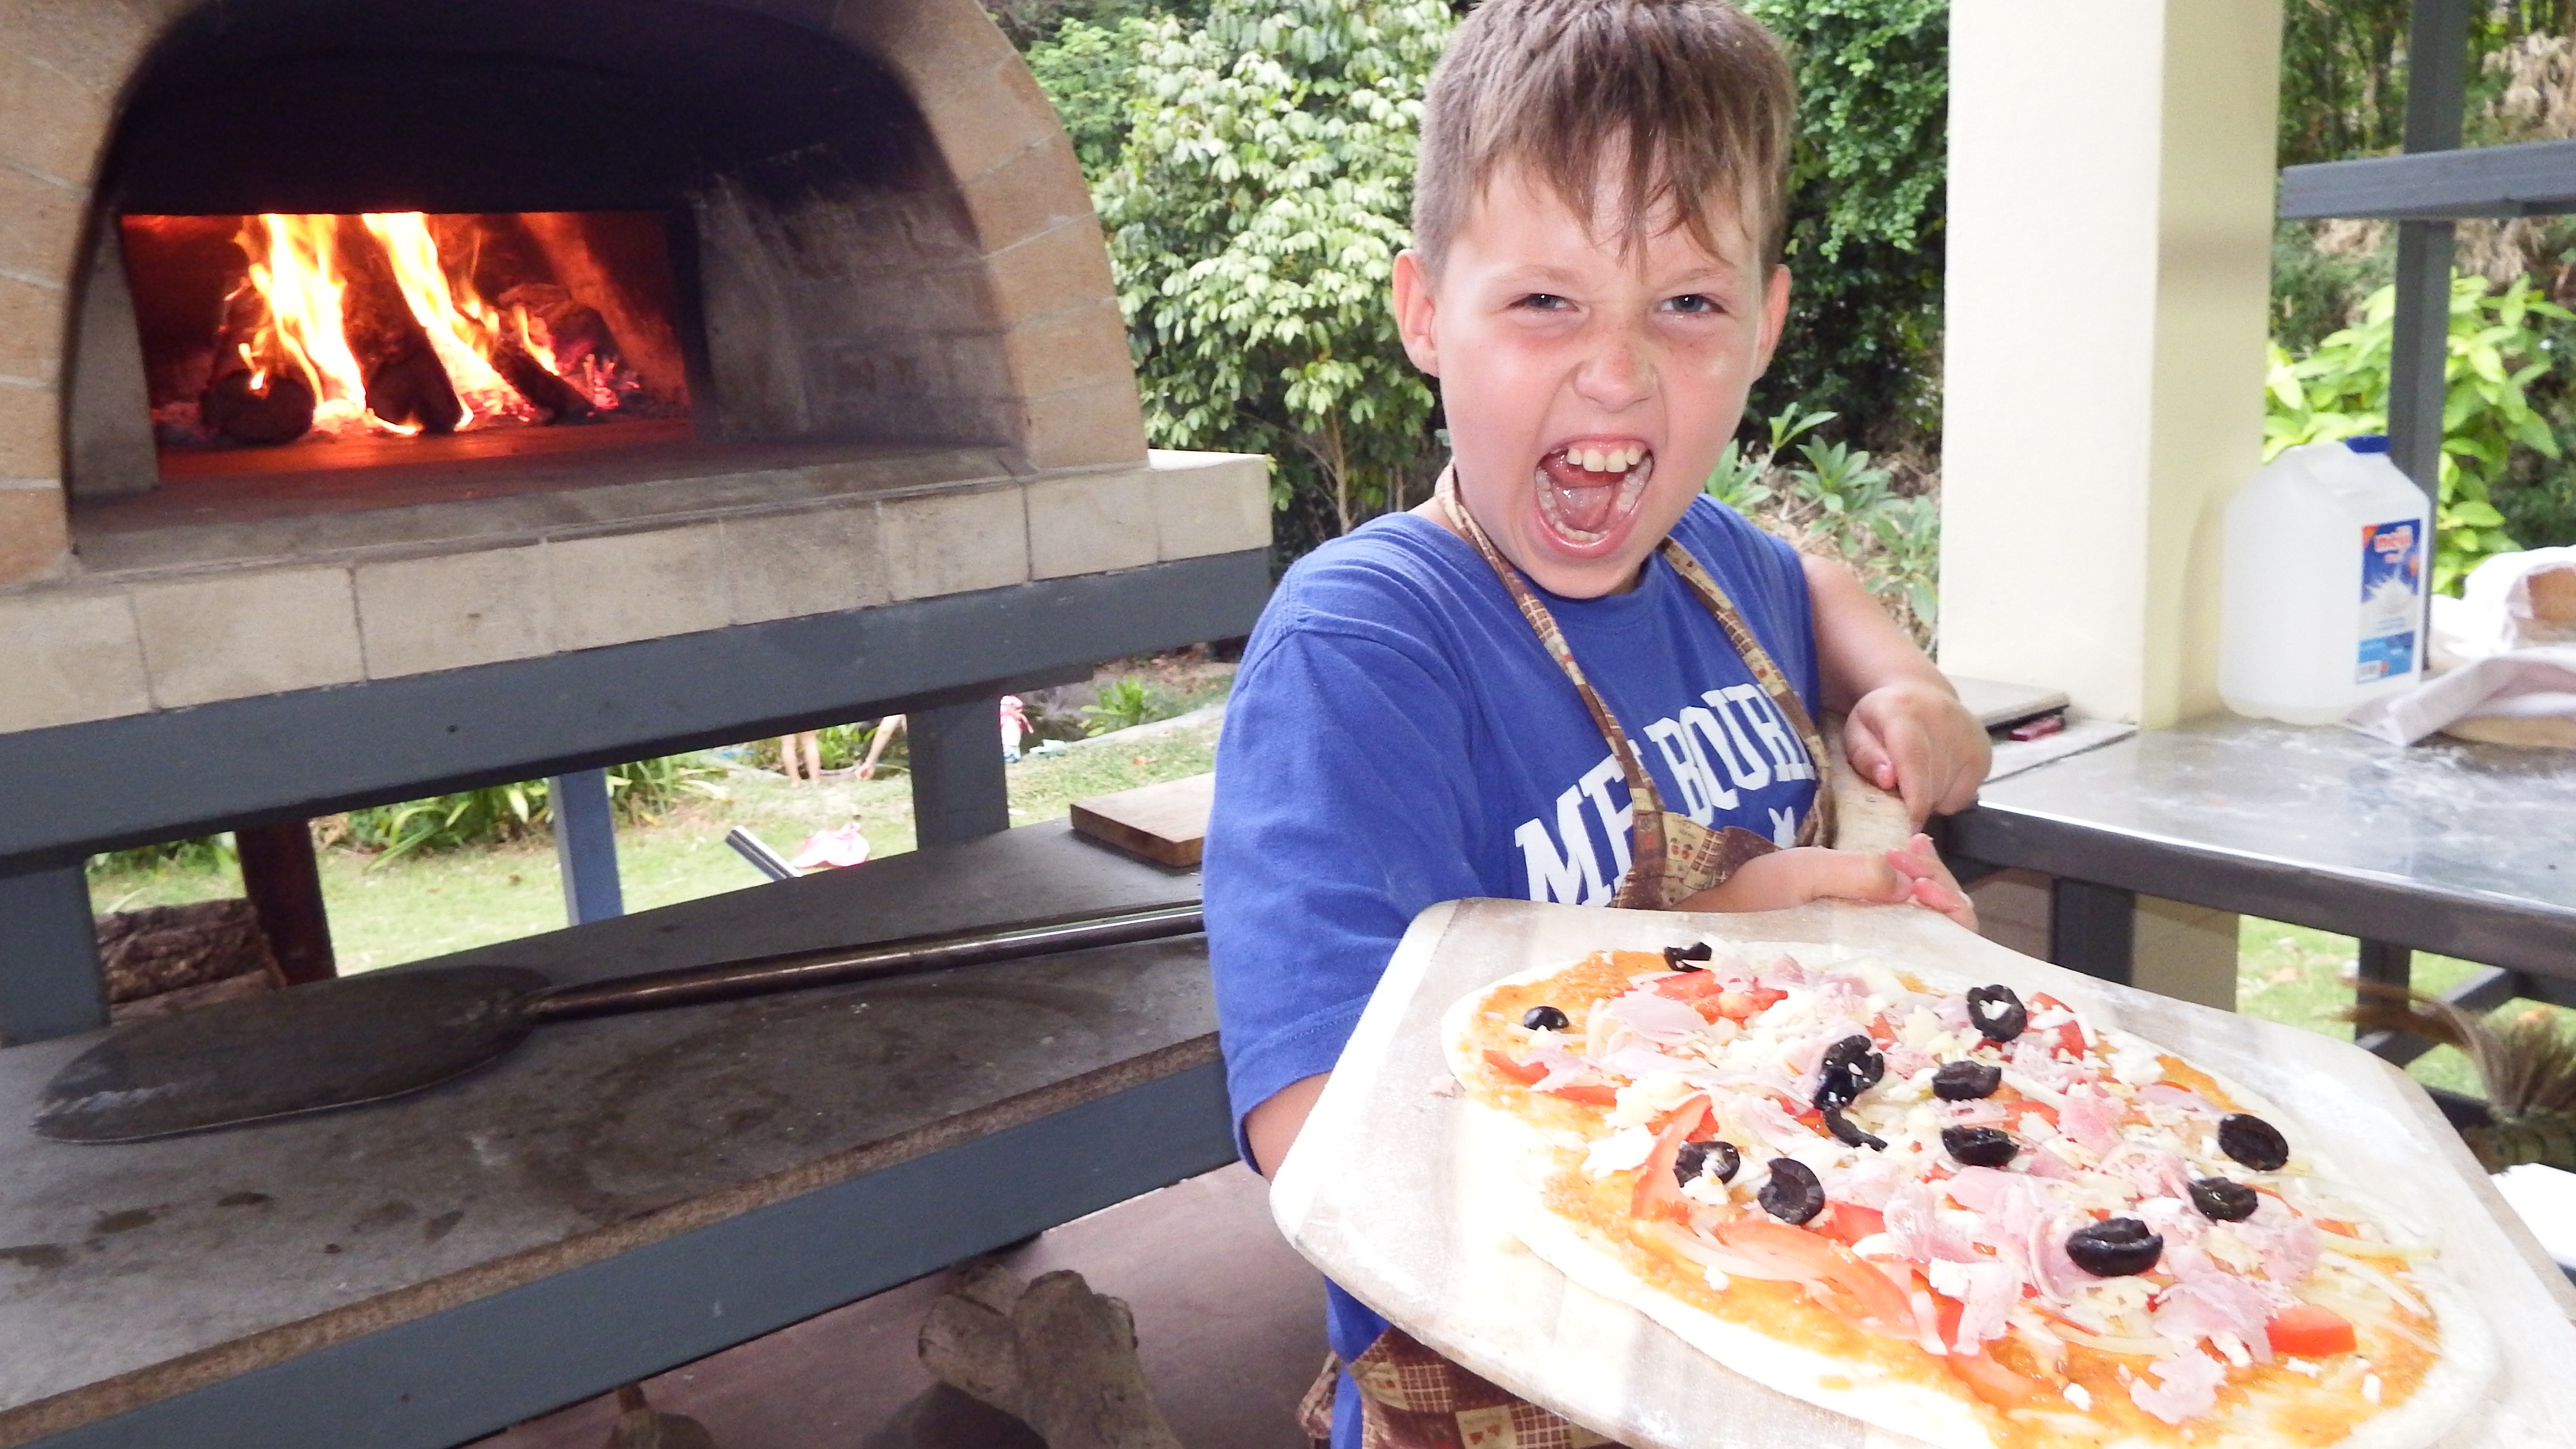
wood, home, dish, meal, food, cooking, meat, lunch, cuisine, pizza, cheese, eating, italia, oven, sense, pizzamaster